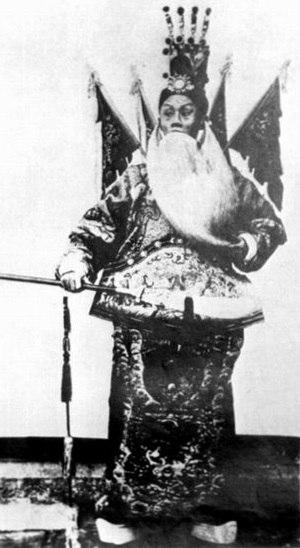
Le cinéma chinois désigne au sens large les films provenant de la Chine continentale, de Hong Kong et de Taïwan. Malgré leurs racines communes et leurs liens linguistiques, historiques et culturels, ses styles comportent des différences. Parfois confondus dans les pays occidentaux, ils ont une histoire et un style qui leur sont propres.
La montagne Dingjun est un film chinois réalisé par Ren Jingfeng, sorti en 1905.
Le cinéma de Chine continentale est un des quatre cinémas en langue chinoise, avec celui de Taïwan, de Singapour et de Hong Kong.